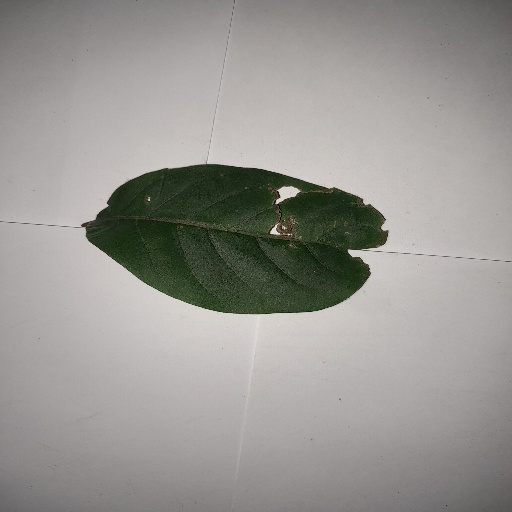
Species: HariTaki
Leaf condition: Bacterial Spot